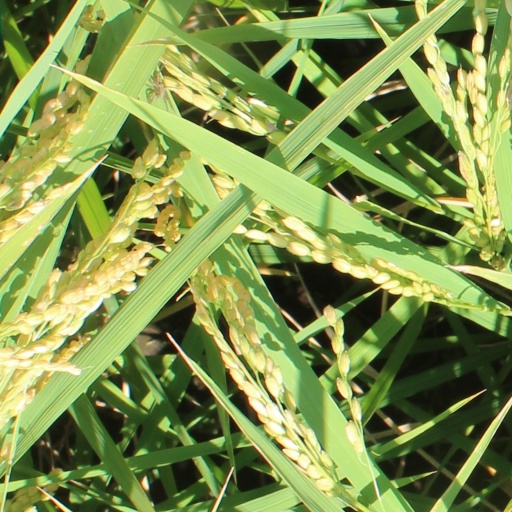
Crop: rice